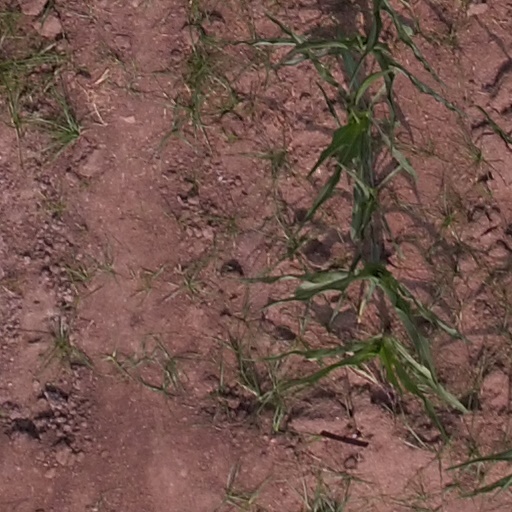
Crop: maize; corn